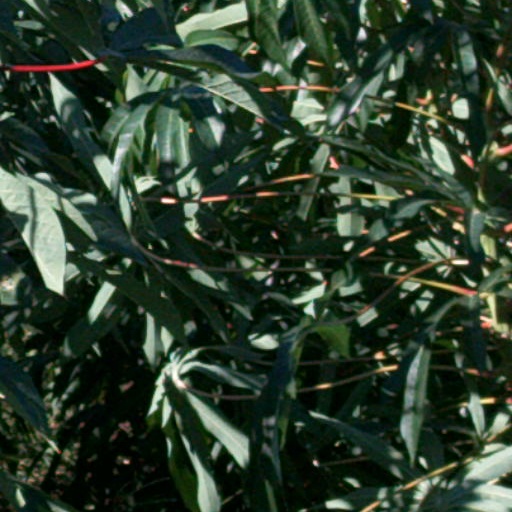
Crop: cassava